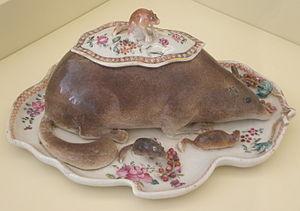
Le loir est un nom vernaculaire ambigu désignant en français plusieurs espèces de Gliridae. La plus connue étant le loir gris, l'espèce qui vit en Europe. Il existe en outre plusieurs espèces de loirs africains, ils sont également appelés graphiures en référence au nom du genre Graphiurus dans lequel ils sont classés. Ceux-ci sont morphologiquement assez semblables au loir gris, avec une queue touffue. Il en est autrement du loir d'Ognev ou du loir du désert surnommé également souris de selevine qui disposent d'une queue lisse, ce qui les fait davantage ressembler à une souris domestique qu'aux autres loirs.